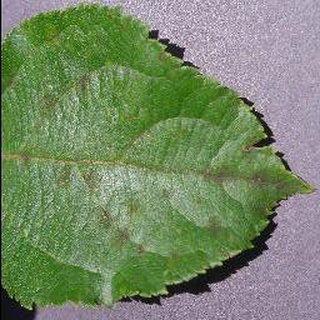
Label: apple_apple_scab